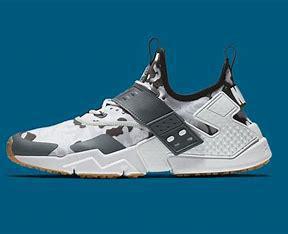
Brand: Nike
Model: Air Huarache Drift